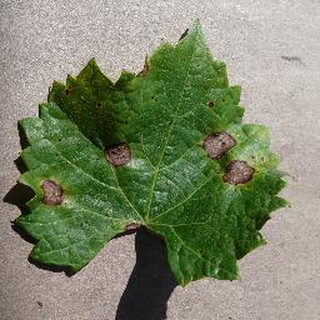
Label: grape_black_rot